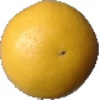
Label: Grapefruit White 1